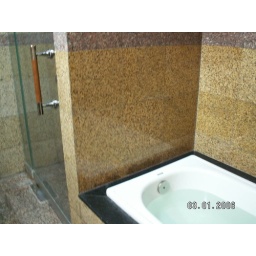
Water pressure was great. Floor near the toilet was not so clean. Bath tub was not clean either.